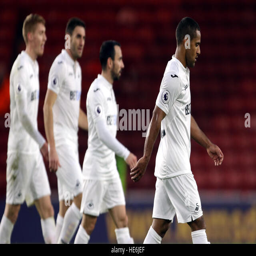
football player appears dejected during the match